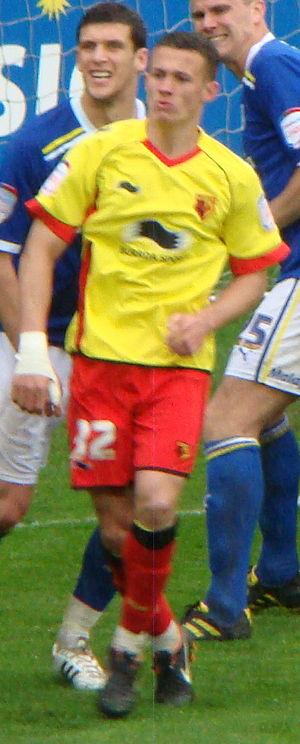
Jonathan Lee Hogg est un footballeur anglais né le 6 décembre 1988 à Middlesbrough en Angleterre. Il évolue au poste de milieu de terrain.